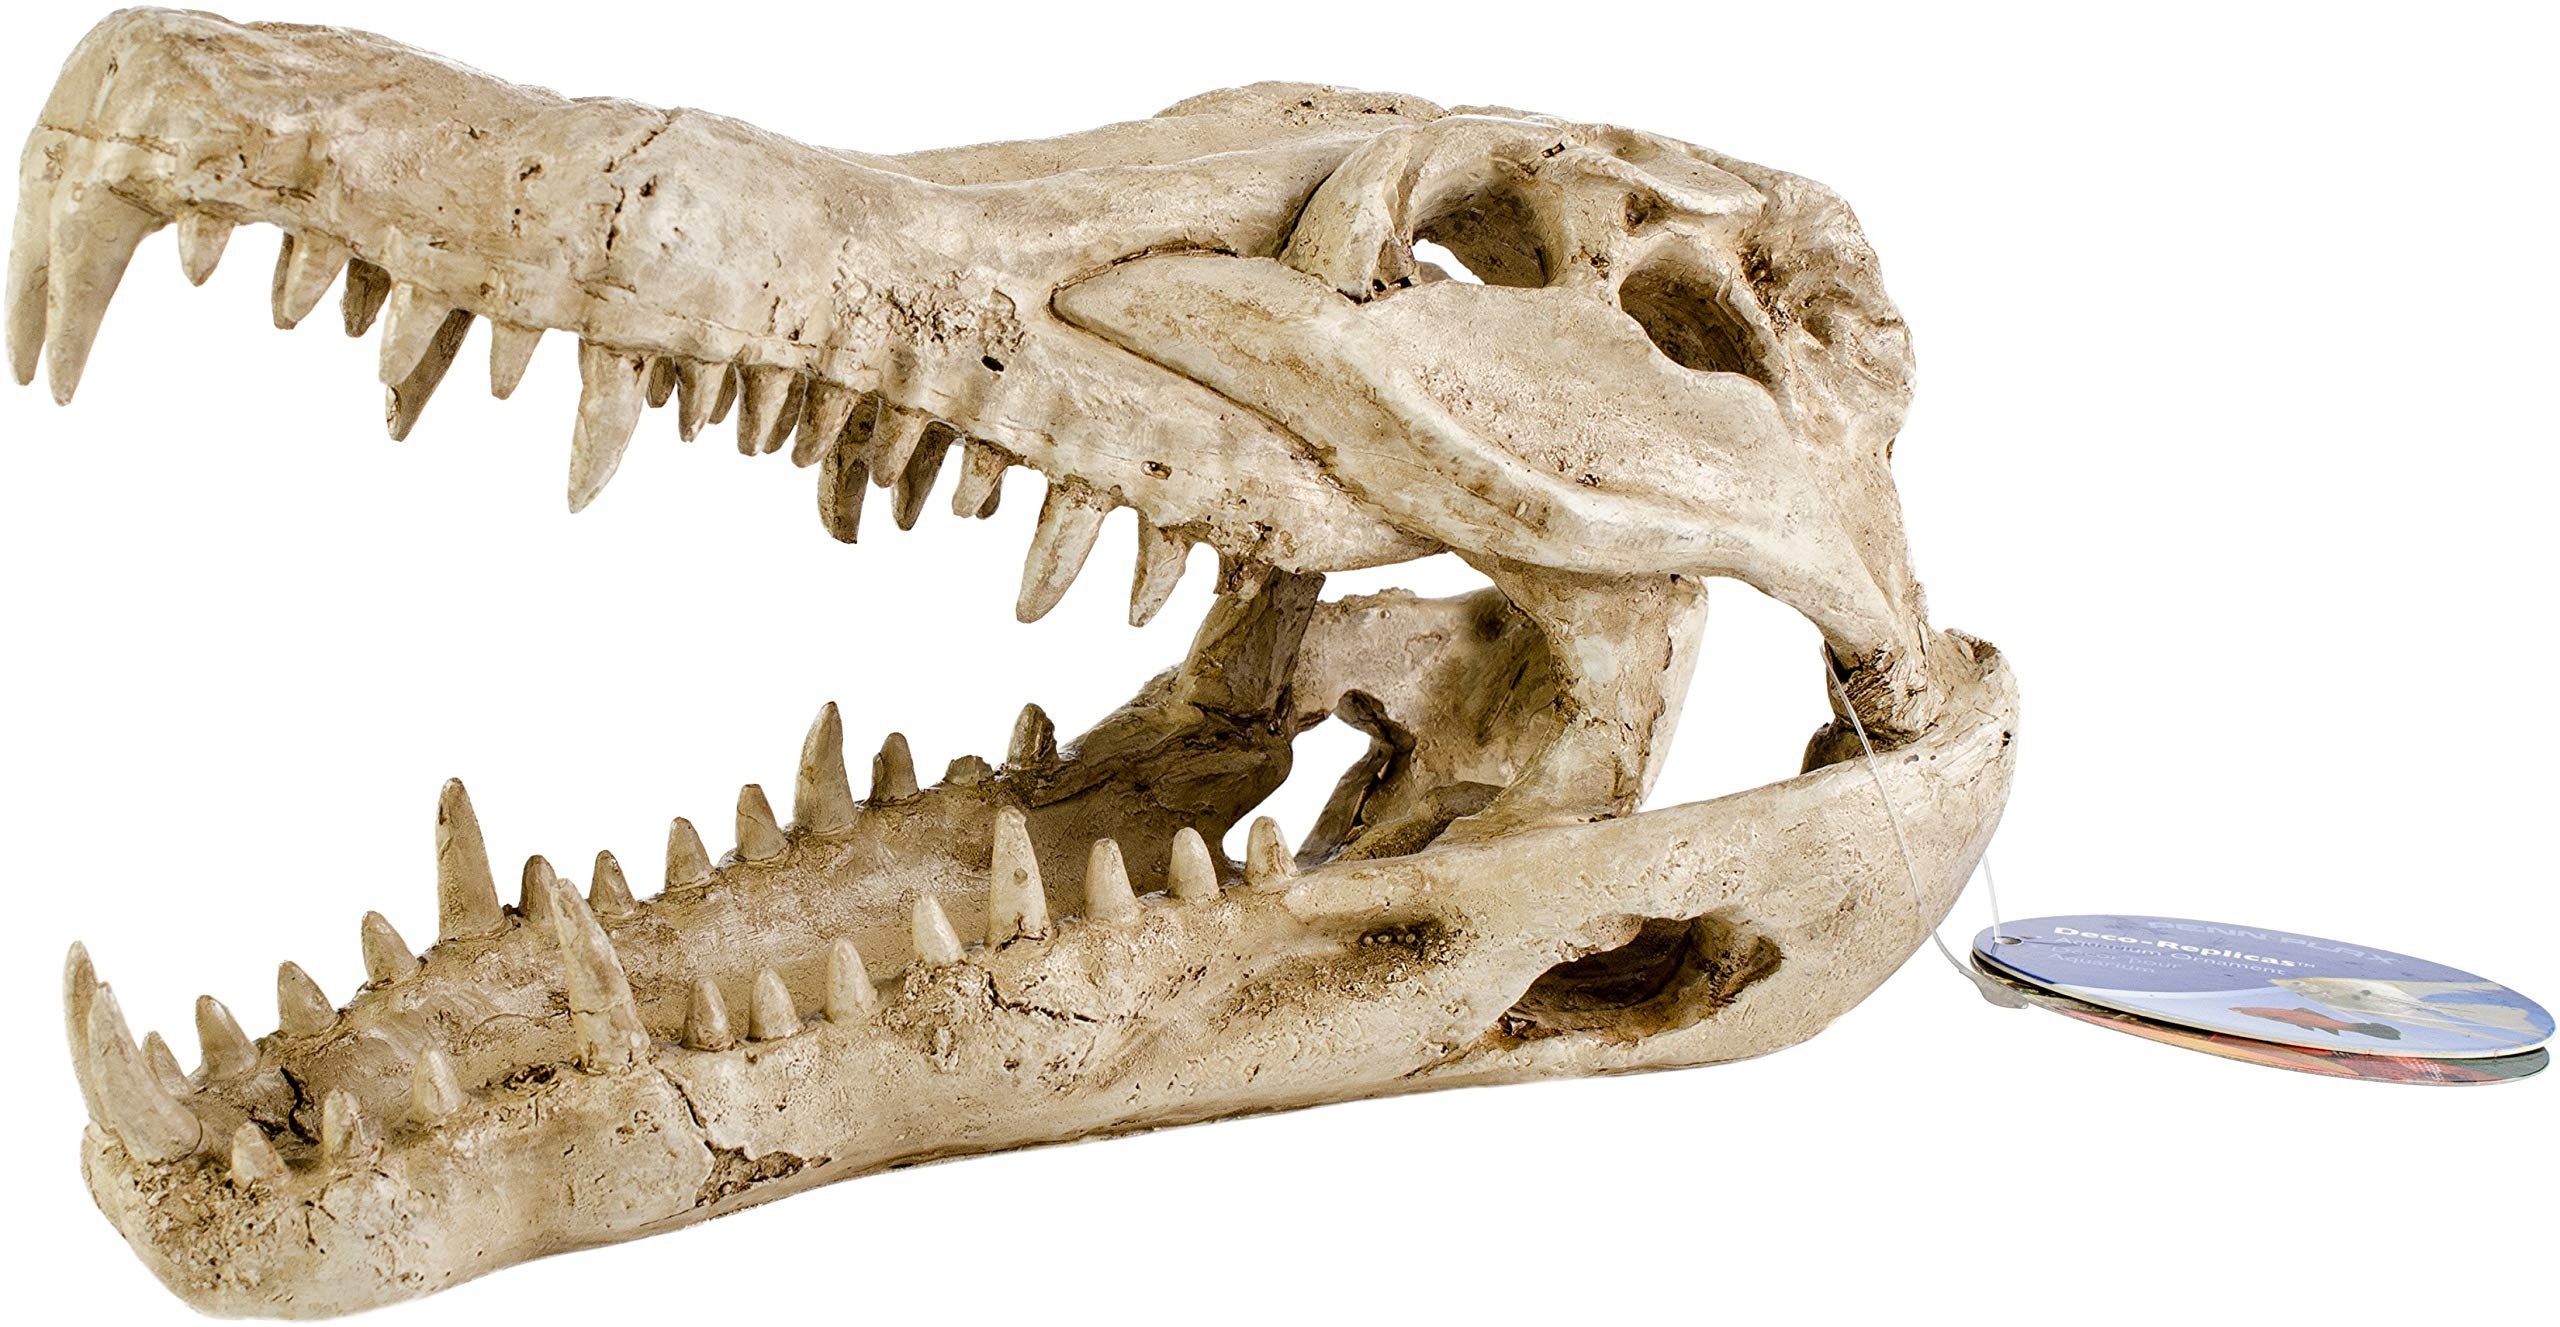
Penn-Plax Crocodile Skull Animal Resin Ornament, Safe for Saltwater and Freshwater Aquaruims (RR1065)
Brand: Penn-Plax Color: multicolor Features: RUGGED COOLNESS: Elevate the aesthetics of your aquarium with the Penn Plax Crocodile Skull Aquarium Decor, adding a touch of rugged coolness to any underwater setting. SPOOKY HIDEOUT: This skull not only brings a spooky touch but also serves as a perfect hiding spot for fish, adding an intriguing element to your aquarium landscape. SAFE AND DURABLE: Crafted from fish-safe, non-toxic resin, this decor piece is suitable for both saltwater and freshwater aquariums, ensuring the well-being of your aquatic pets. GATOR SKUL DESIGN: Featuring a gator skull with sharp teeth, this decor piece measures 9L x 4W x 5.5H inches, making it a striking and captivating addition to your aquarium. Penn-Plax is a family-owned company in operation since 1959. They specialize in creating excellent pet supplies for animals both great and small. Binding: Target model number: RR1065 Part Number: RR1065 Details: Add some rugged coolness to any aquarium with the Penn Plax Crocodile Skull Aquarium Decor. This skull offers a spooky touch to any underwater setting while also offering a spot for fish to hide. It's crafted of fish-safe, non-toxic resin that's great for saltwater or freshwater aquariums. About Penn Plax: Penn-Plax is a family-owned company in operation since 1959. They specialize in creating excellent pet supplies for animals both great and small. Best known for producing pet products at affordable prices, the Penn-Plax brand is synonymous with innovation and quality, keeping your pet foremost in mind. Durable resin construction. Features a gator skull with sharp teeth. Offers a perfect place for your fish to hide and play. Adds a spooky touch to any aquarium. Dimensions: 9L x 4W x 5.5H in.. EAN: 0030172077395 Package Dimensions: 10.6 x 6.6 x 6.0 inches
Brand: Penn-Plax
Category: Animals & Pet Supplies > Pet Supplies > Fish & Aquatic Supplies > Aquarium Decors > Ornaments